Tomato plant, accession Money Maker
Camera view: horizontal (90 deg, fisheye); turntable rotation: 90 degrees
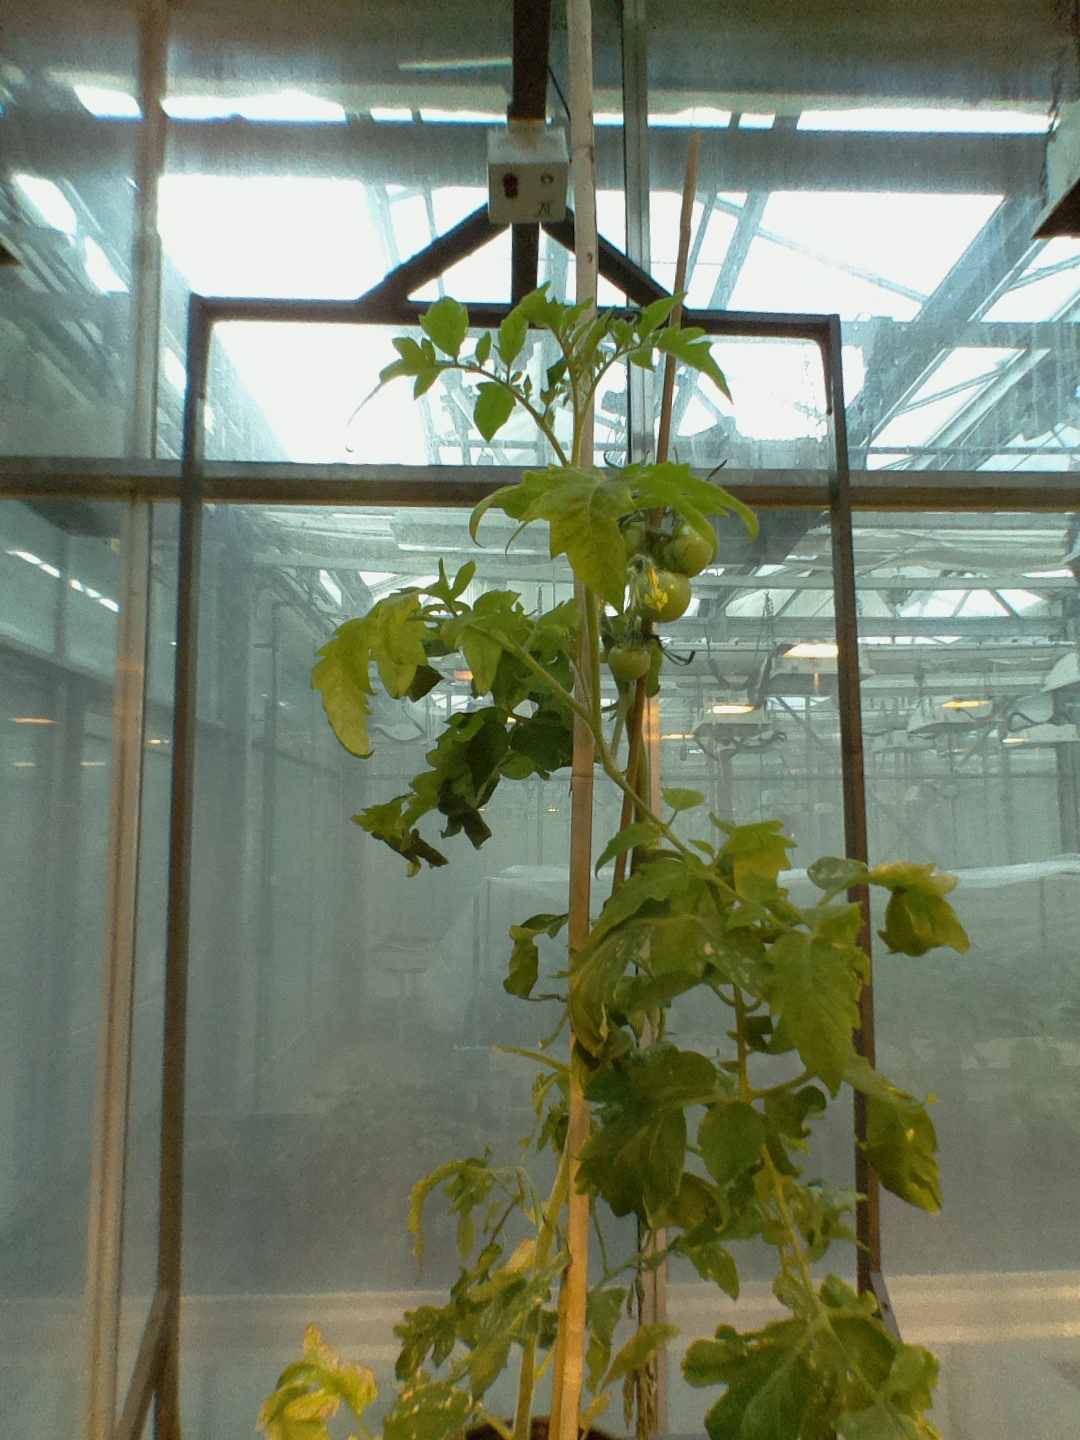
BBCH growth stage 74: 40%-50% of final fruit size